Daniel Isenberg

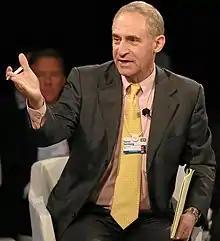
Isenberg during the World Economic Forum 2013

Daniel Isenberg is a Professor of Entrepreneurship Practice at Babson College Executive Education where he established the Babson Entrepreneurship Ecosystem Project (BEEP). He is the author of the book "Worthless, Impossible and Stupid: How Contrarian Entrepreneurs Create and Capture Extraordinary Value" (Harvard Business Press, 2013). Isenberg was an entrepreneur himself for 16 years and was also a venture capitalist. He is an angel investor in several ventures.